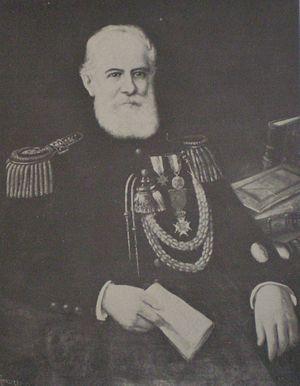
Francisco Javier Muñiz, est un médecin et homme de science argentin, qui s’illustra par ses activités médicales et ses recherches épidémiologiques, zoologiques et paléontologiques. Il est considéré comme le premier naturaliste argentin.